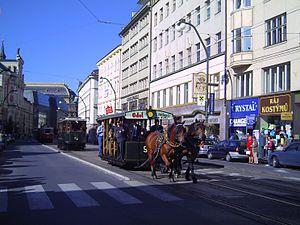
Le réseau de tramway de la ville de Prague est le réseau le plus important de Tchéquie. Il comprend 141 km pour vingt-six lignes de jour et neuf lignes de nuit. Le réseau transporte près de 340 millions de passagers par an et est exploité par l'entreprise publique Dopravní podnik hlavního města Prahy.